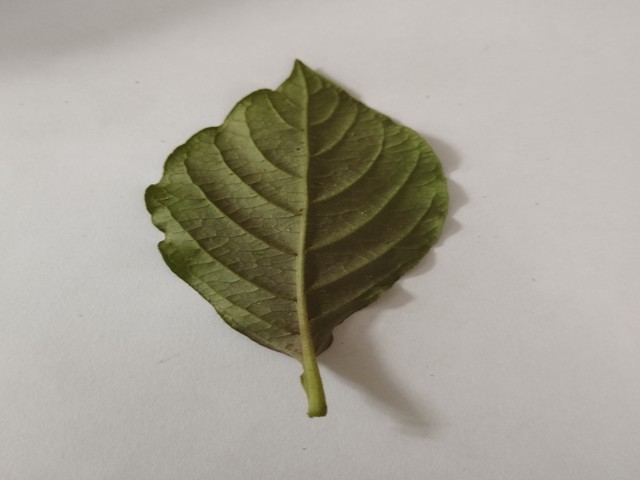
Plant: apang